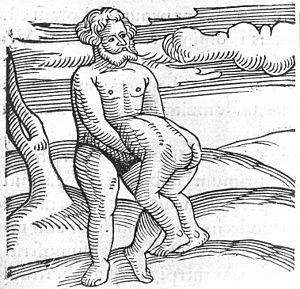
Chez les humains, l'appellation jumeaux siamois désigne communément les jumeaux fusionnés ; ce sont des jumeaux réunis par une partie de leur corps au cours du développement embryonnaire. Ils doivent leur nom à Chang et Eng Bunker, jumeaux fusionnés originaires du Siam réunis par le processus xiphoïde, exhibés en Amérique et en Europe durant le XIXᵉ siècle.